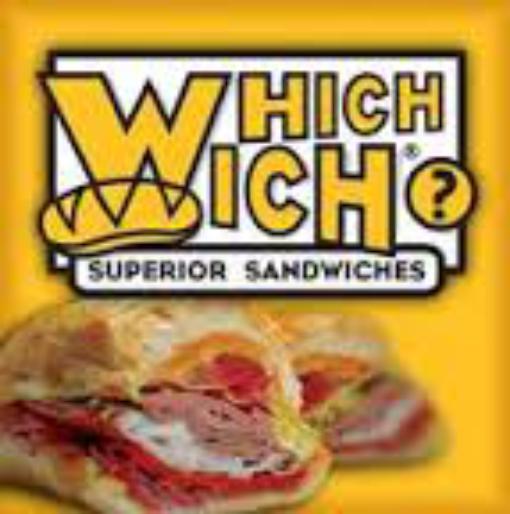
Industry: Food